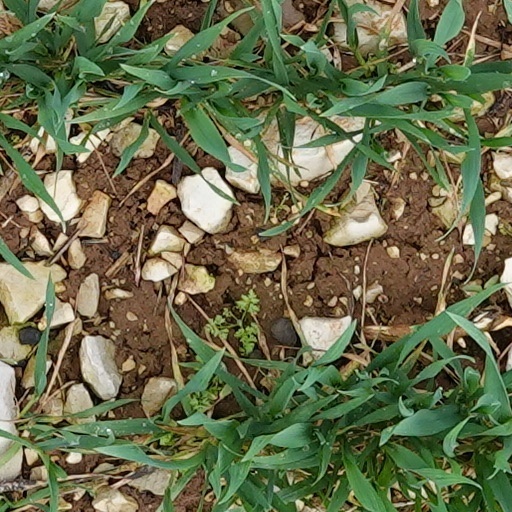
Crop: wheat